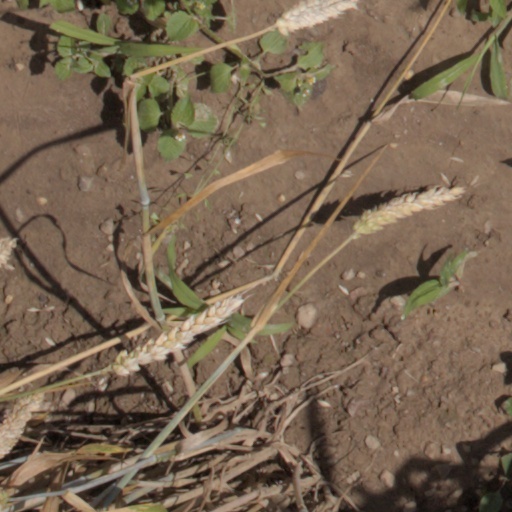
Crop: wheat